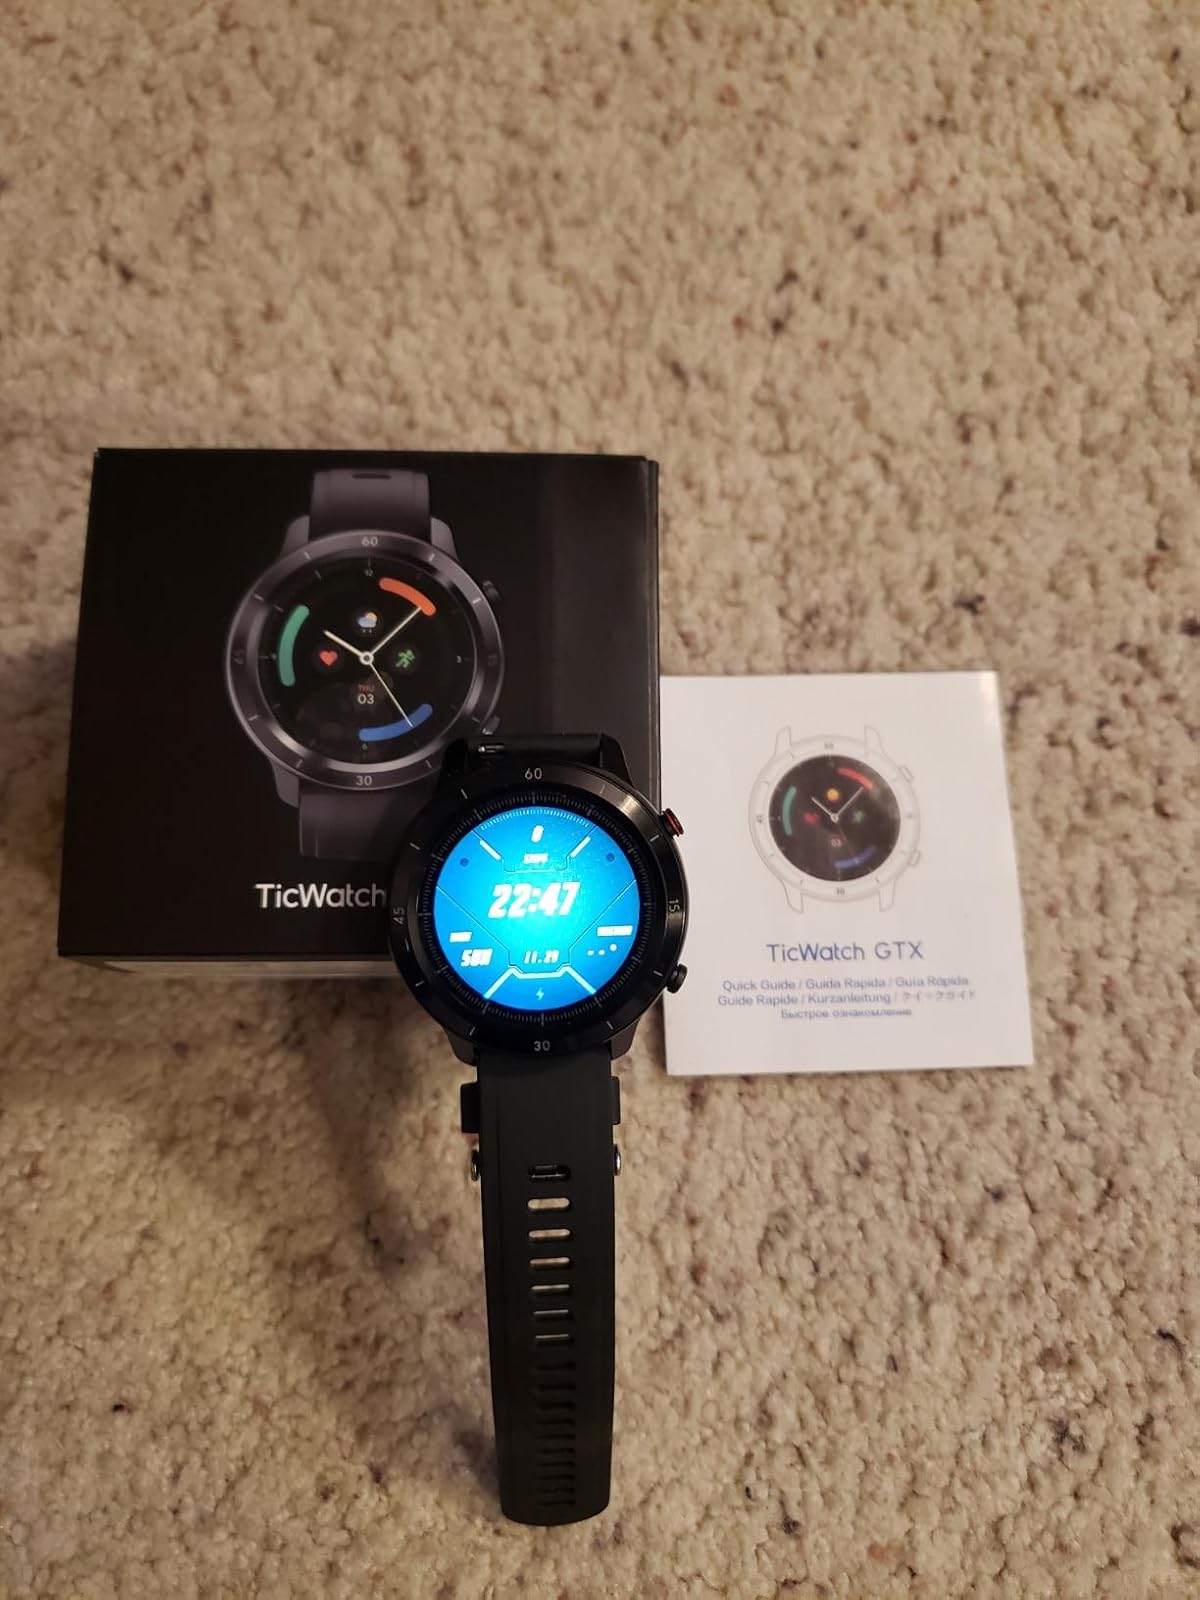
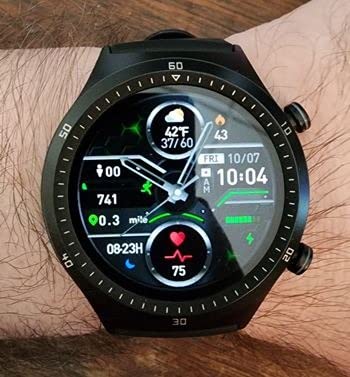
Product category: smartwatch
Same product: no